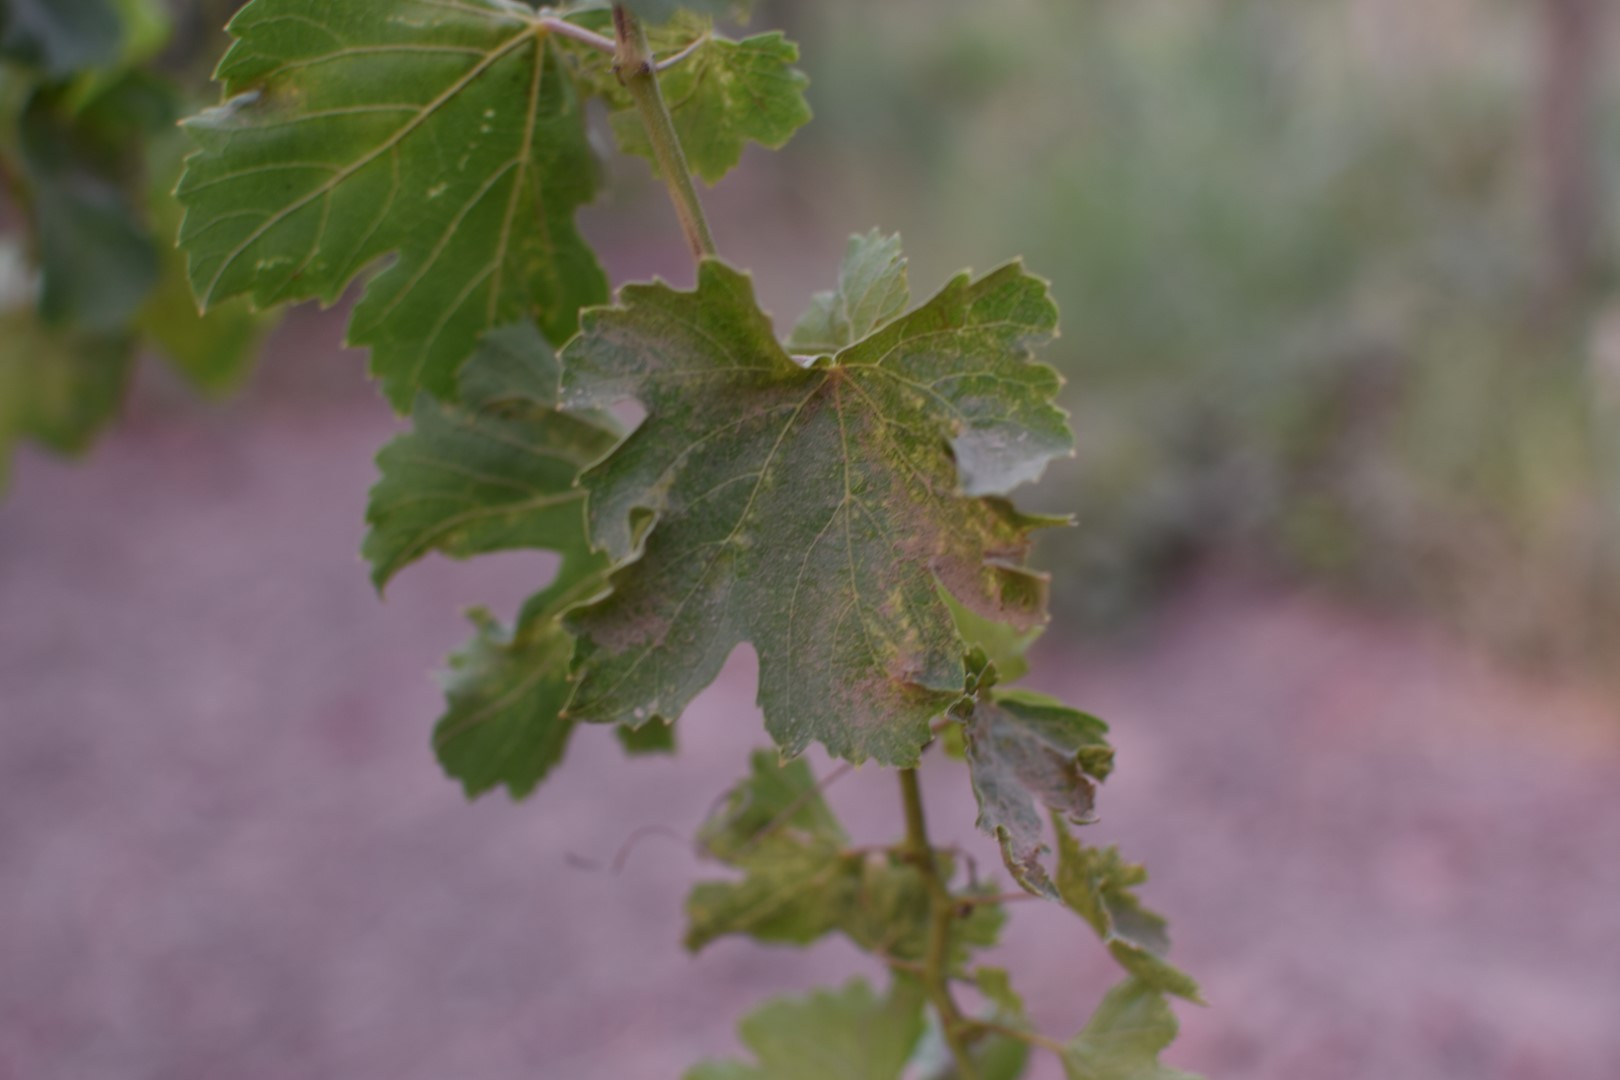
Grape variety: Thompson Seedless